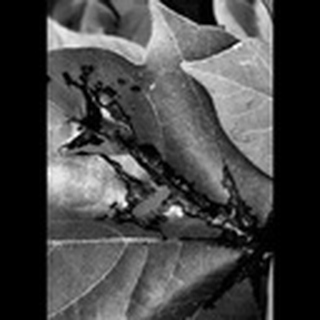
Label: cotton_bacterial_blight